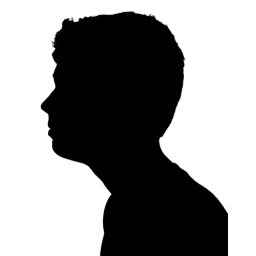
inside standing against white paper